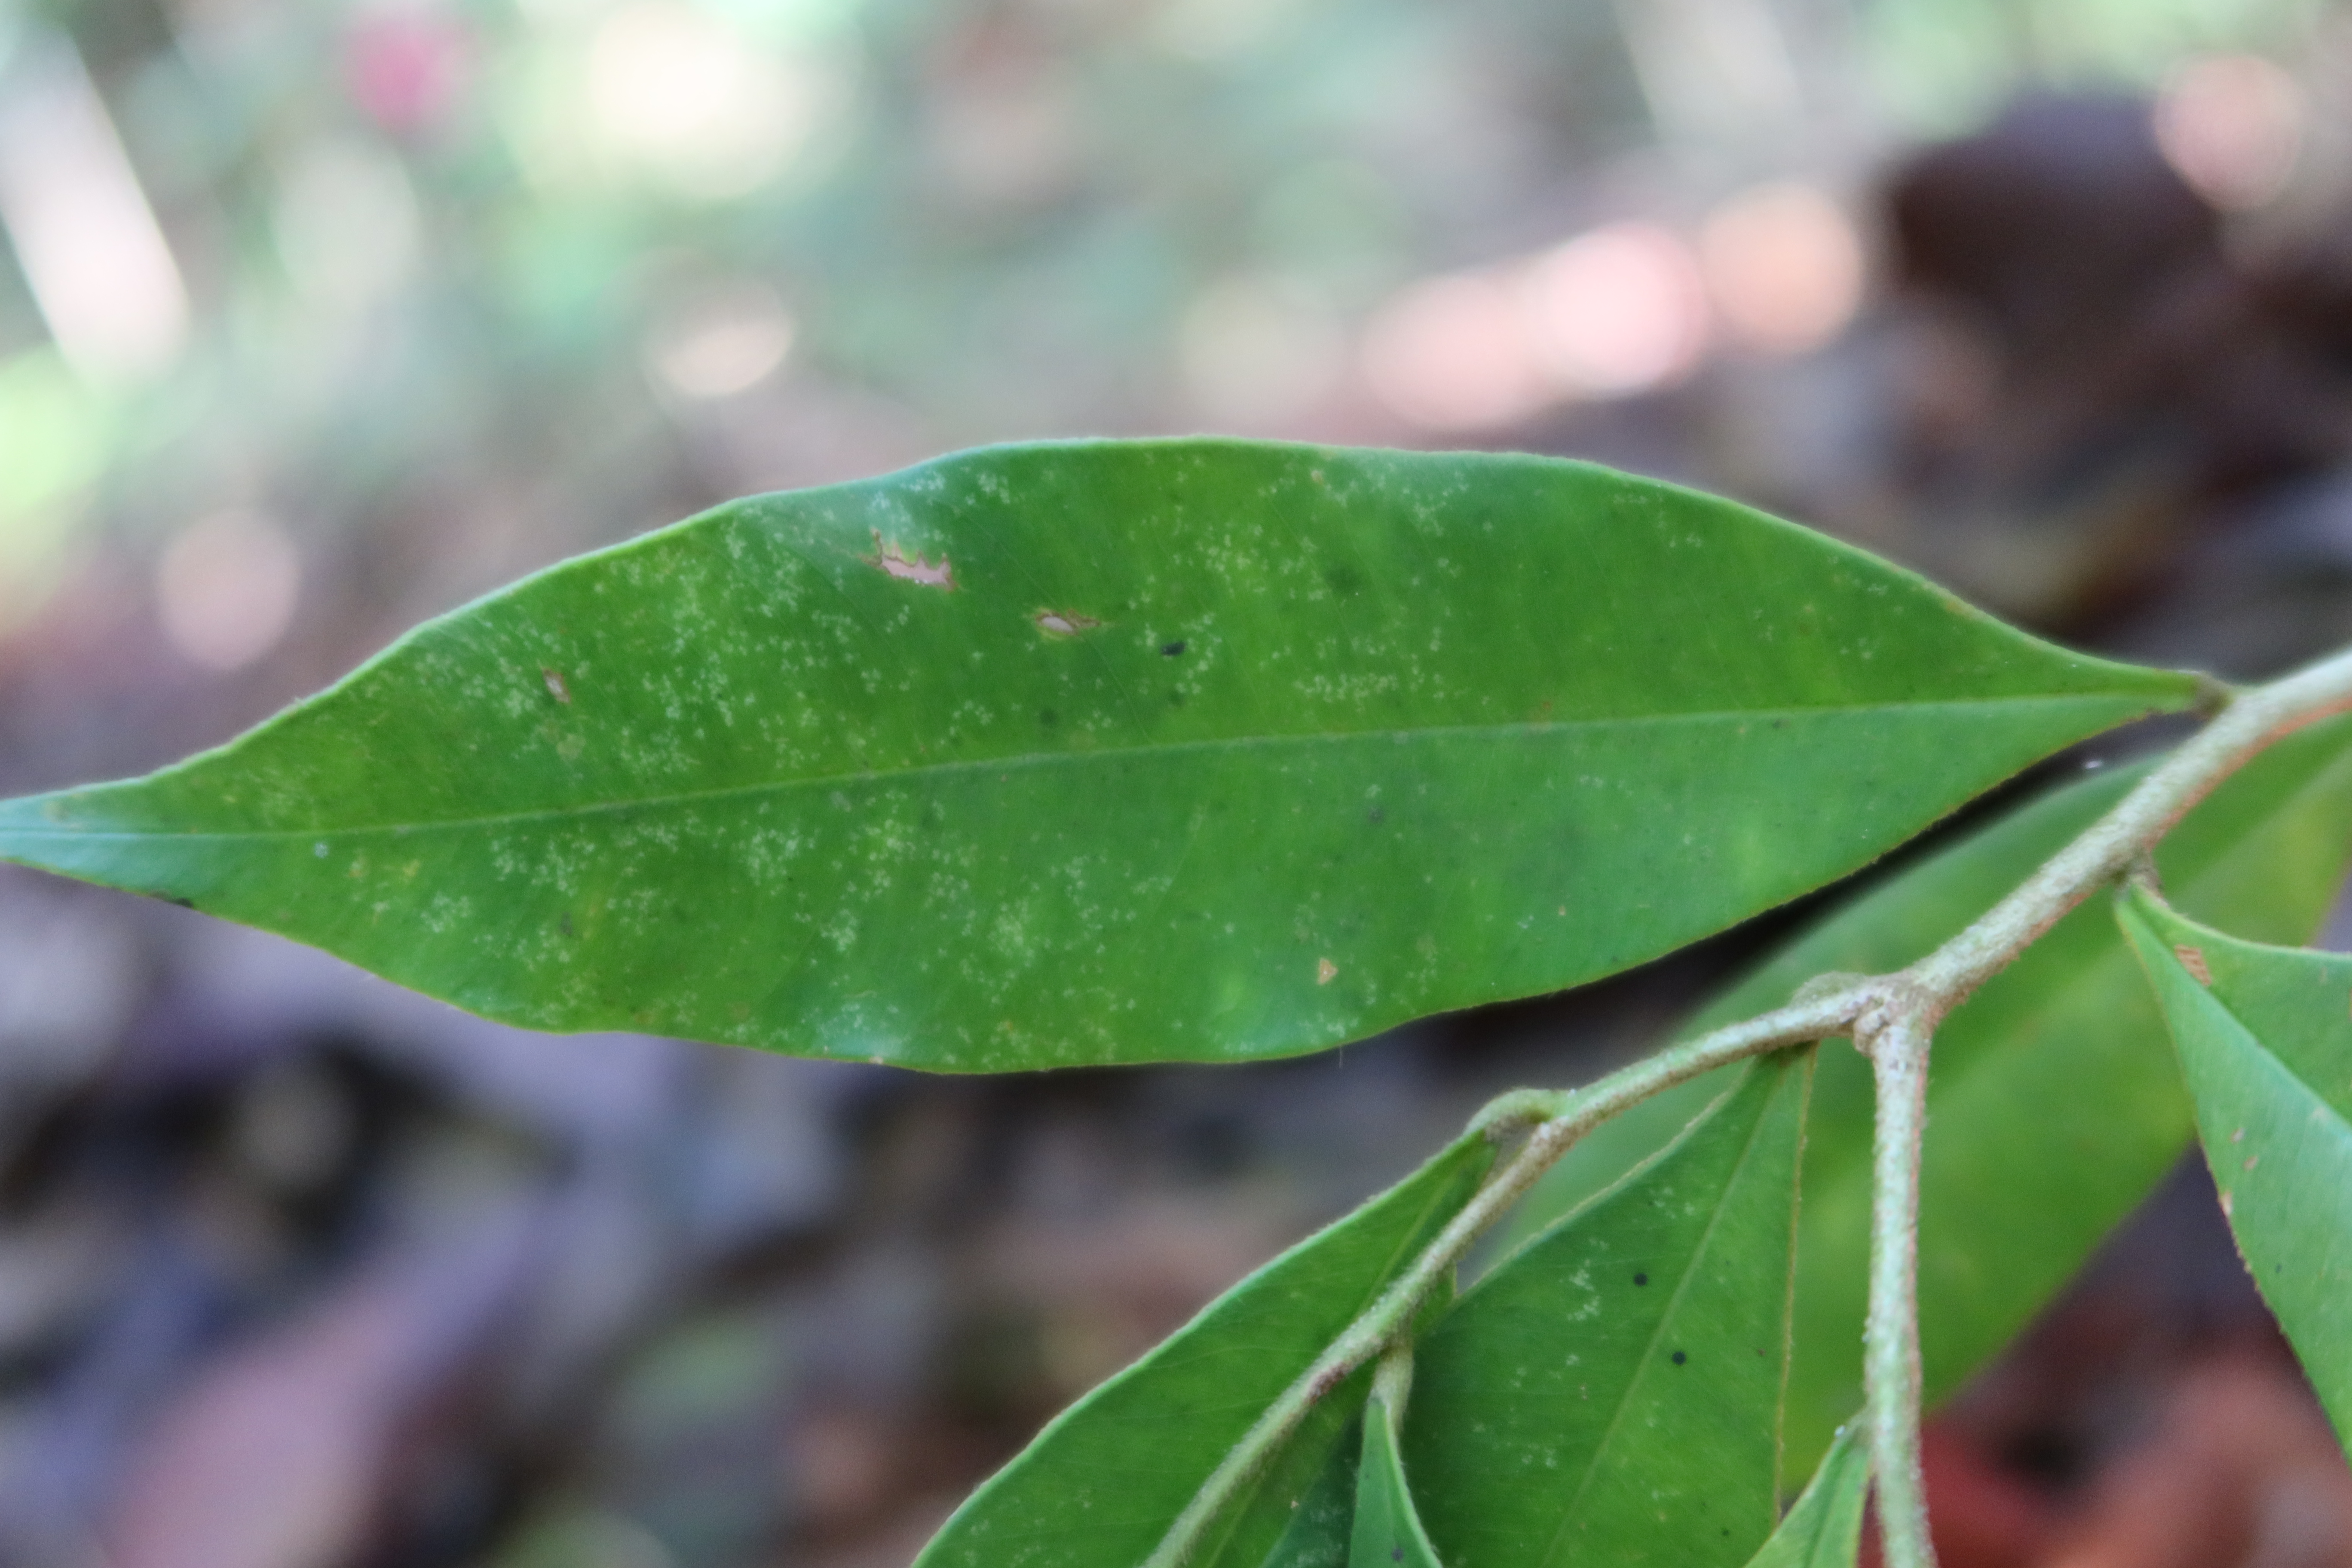
Label: Brown spots